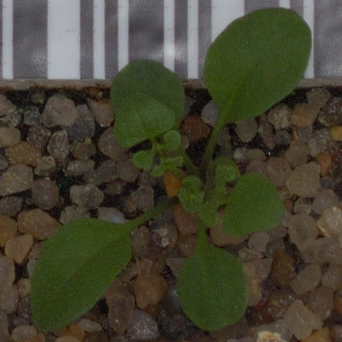
Label: shepherds_purse